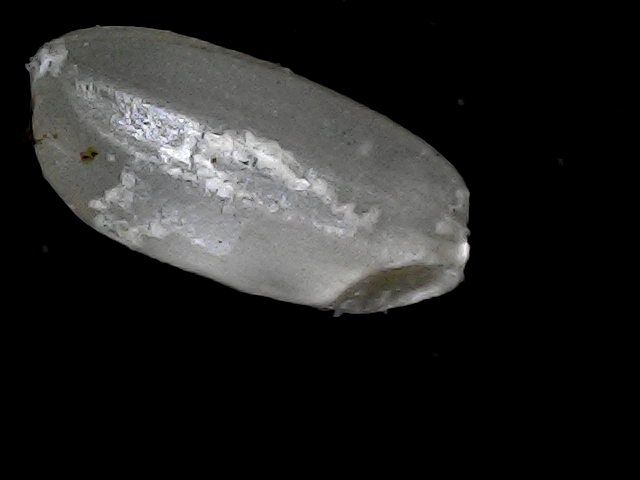
Rice variety: BD33